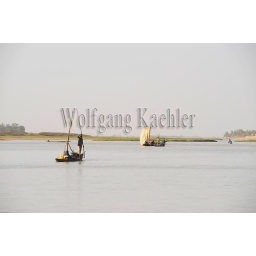
West africa, mali, mopti, bani river, local people in wooden boat